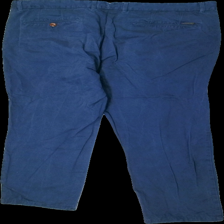
View: back
Type: Trousers
Category: Men
Brand: Not in the list
Brand text on label: euriclio tucci?
Colors: Blue
Material: 100% cotton
Cut: Regular
Size: 56
Season: All
Stains: Major
Damage location: middle left
Damage 2 location: middle left
Price range: <50
Recommended usage: Export
Description: blå byxor med vita streck över hela